Line 4 (Nanning Metro)

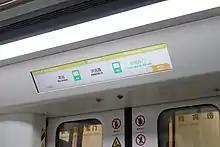
Line 4 train interior LCDs

Line 4 of the Nanning Metro is a rapid transit line in Nanning. The line opened on 23 November 2020. The line is 20.7 km long with 16 stations.